Bobby Scales

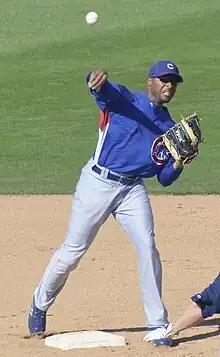
Scales with the Chicago Cubs

He was called up to the Cubs major league team on May 4, 2009, after starting pitcher Carlos Zambrano was put on the 15-Day Disabled List. He made his Major League debut, starting at second base, at the age of 31 on May 5 against the San Francisco Giants, a game in which he recorded his first Major League hit against Tim Lincecum, winner of the 2008 National League Cy Young Award. He scored his first Major League run later that inning when Sean Marshall singled. On May 8, 2009, Scales hit his first Major League triple off of Dave Bush. On May 12, 2009, Scales hit his first major league home run off of Edwin Moreno of the San Diego Padres. On May 14, to further his case to stay in the bigs, Scales hit two doubles while driving in four runs in the Cubs' win over the Padres. He recorded a six-game hit streak immediately after being called up, but that streak was lost on May 16. However, that same game, he scored the winning run in the bottom of the 9th inning against the Houston Astros. On May 27, Aaron Miles was placed on the DL, and the team needed someone who could play backup shortstop and Scales was sent down to AAA Iowa Cubs. The next day, May 28, Scales was recalled from AAA Iowa because Ryan Freel was placed on the disabled list. Scales then went on to hit a pinch hit home run in the bottom of the 8th off Dodgers pitcher Randy Wolf.